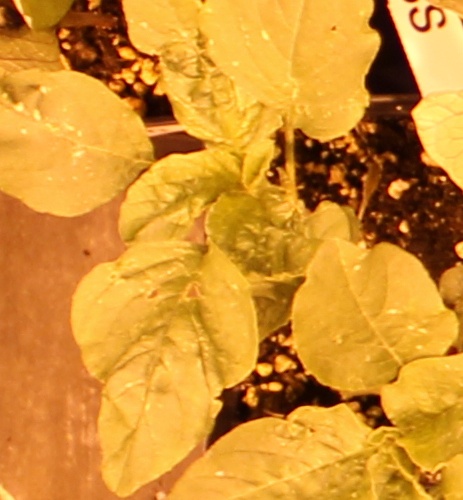
Label: Redroot Pigweed